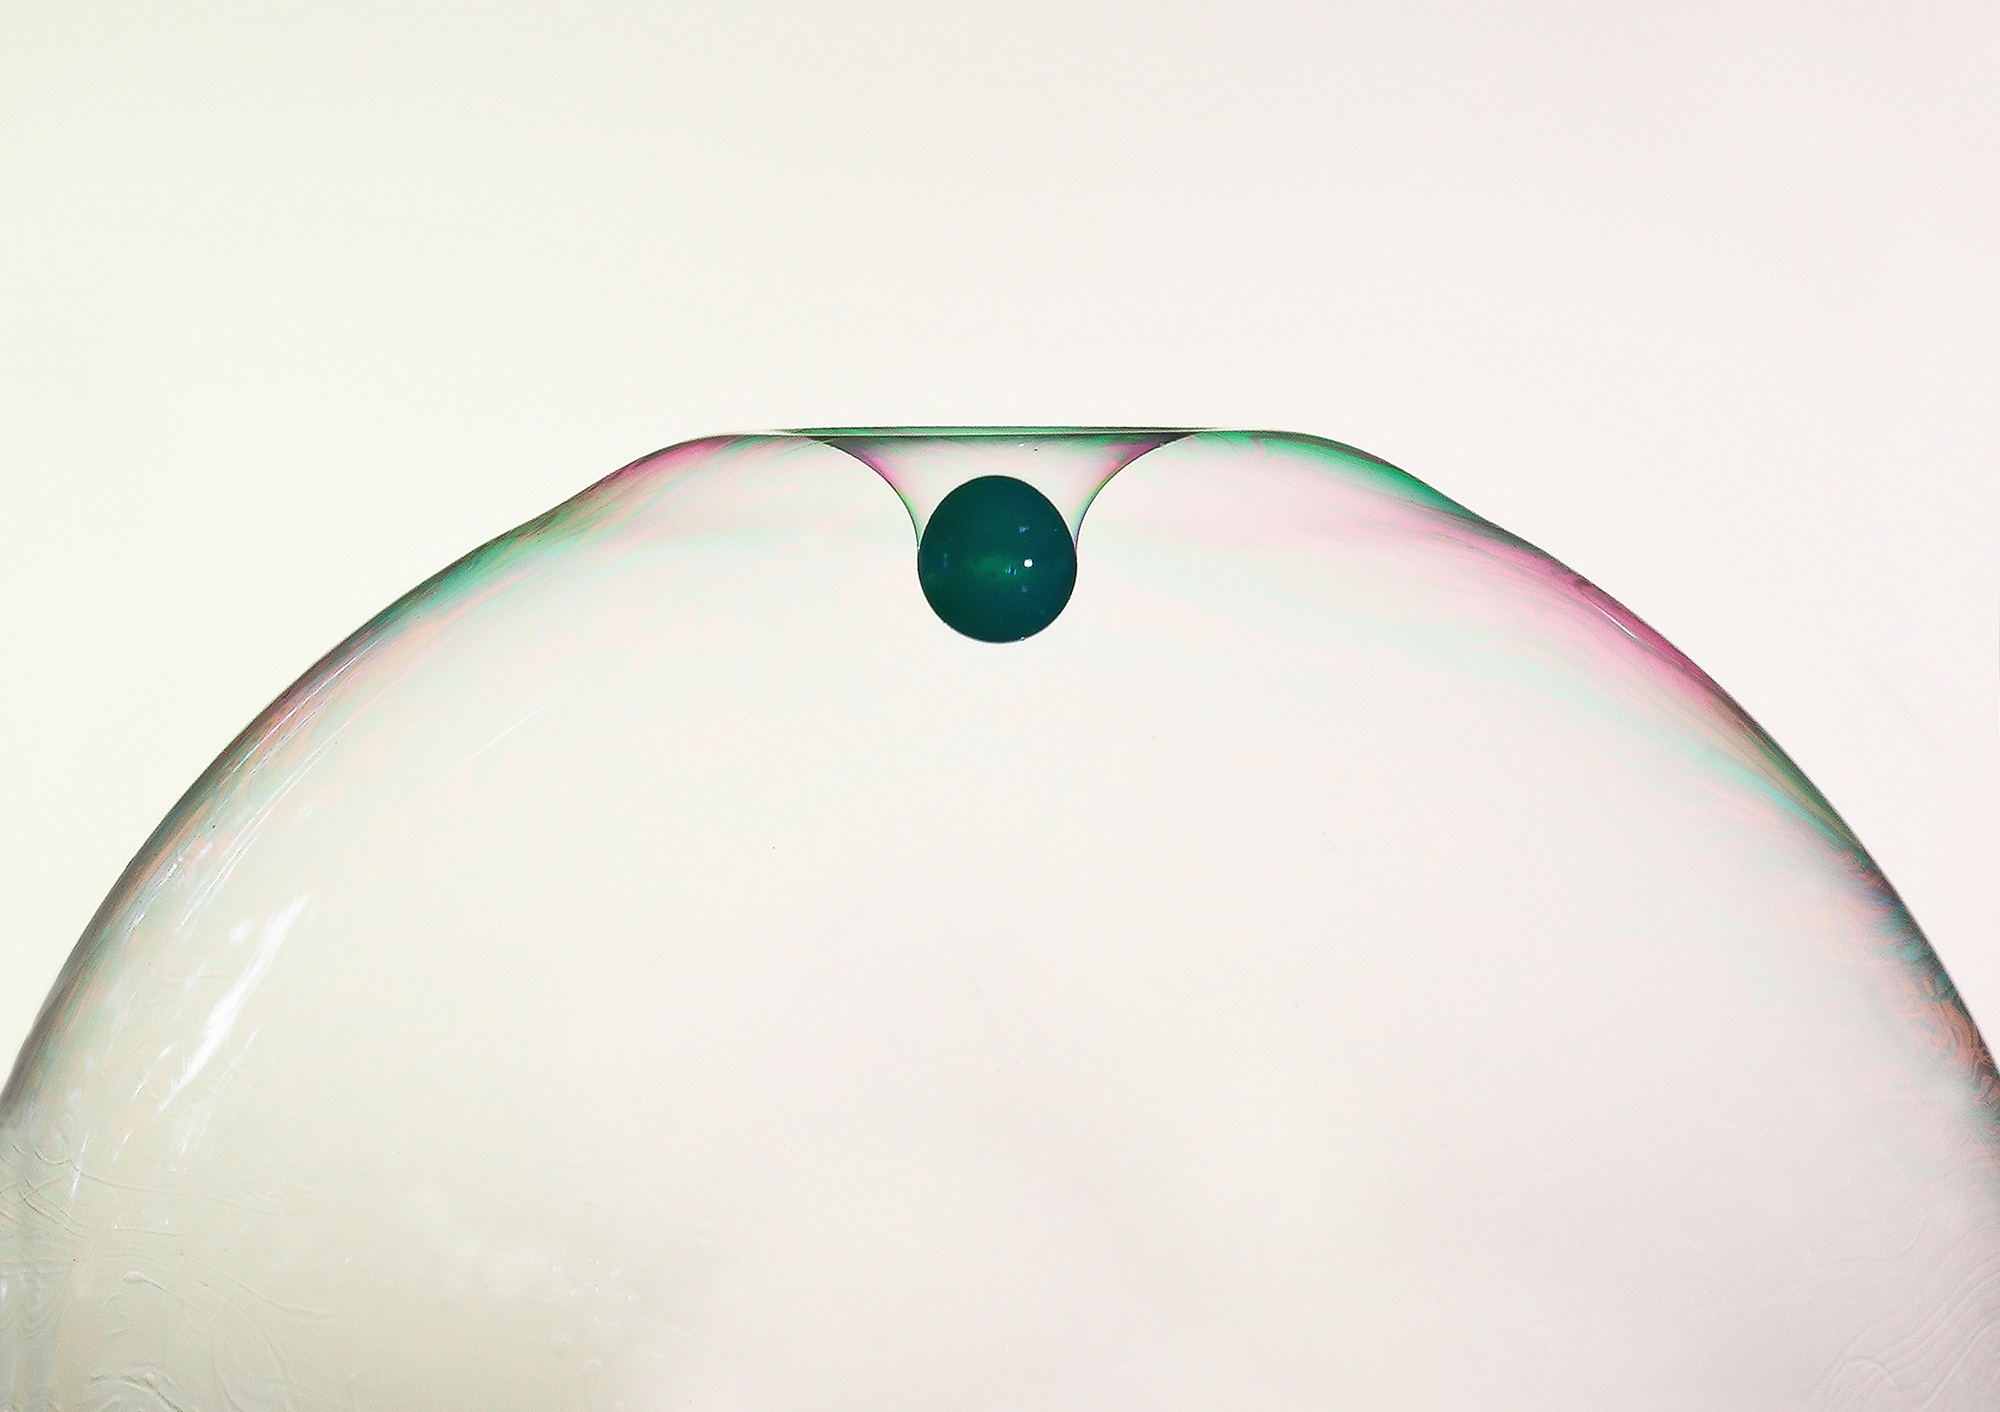
water, liquid, white, glass, wet, clear, green, reflection, splash, spray, color, macro, surfboard, crater, surface tension, close, drip, circle, close up, transparent, jewellery, impact, droplets, ball, refreshment, shiny, soap bubble, shape, drop of water, did, gemstone, beaded, rainbow colors, surfing equipment and supplies, fashion accessory, coloured water droplets